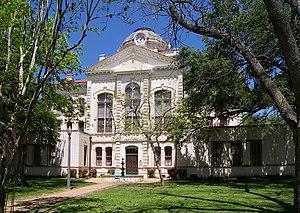
Le comté de Colorado, en anglais : Colorado County, est un comté situé dans l'est de l'État du Texas aux États-Unis. Fondé le 16 janvier 1836, le siège de comté est la ville de Columbus. Selon le recensement de 2010, sa population est de 20 874 habitants, estimée, en 2017, à 21 232 habitants. Le comté a une superficie de 2 522 km², dont 2 494 km² en surfaces terrestres. Son nom fait référence au fleuve Colorado qui s'écoule au Texas.